Through Distant Worlds and Times

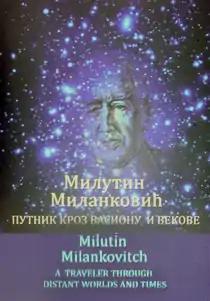

Through Distant Worlds and Times or Through Distant Worlds and Times: Letters from a Wayfarer in the Universe is a romantic scientific story written by Milutin Milanković, the Serbian mathematician, astronomer, geophysicist and climatologist, in the form of letters to an anonymous young woman.